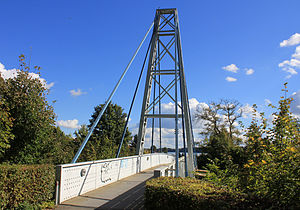
Fiberline-broen
2013
Fiberline-broen er en af verdens største glasfiber-kompositbroer og den første der krydser en jernbanelinje, hvilket øger kravene til broen. Den ligger i Kolding, Danmark. Broen blev opført i 1997, som et samarbejde mellem Kolding Kommune, Fiberline Composites og Rambøll. Det er Skandinaviens første kompositbro. Broen vejer kun 12 tons, hvilket er det halve af en bro i metal/beton. En anden af fordelene ved glasfiber-komposit er, at den er næsten vedligeholdelsesfri. Siden opførelsen i 1997, er der kun blevet fjernet graffiti og alger. Broen påvirkes heller ikke af regn,frost eller salt. levetid er mindst 100 år. Tekniske data: Længde, total 40 m Længde, brosektion 1. 27 m Længde, brosektion 2. 13 m Bredde, total 3,2 m Tårn, højde 18,5 m Totalvægt 12 tons Bæreevne 500 kg/m2 Bæreevne, kørende last 5 tons Maksimum hjultryk 1,8 tons Maksimum nedbøjning L/200 13 cm Antal stag 8
Fiberline-broen er en af verdens største glasfiber-kompositbroer og den første der krydser en jernbanelinje, hvilket øger kravene til broen. Den ligger i bydelen Strandhuse, i den østlige del af Kolding.